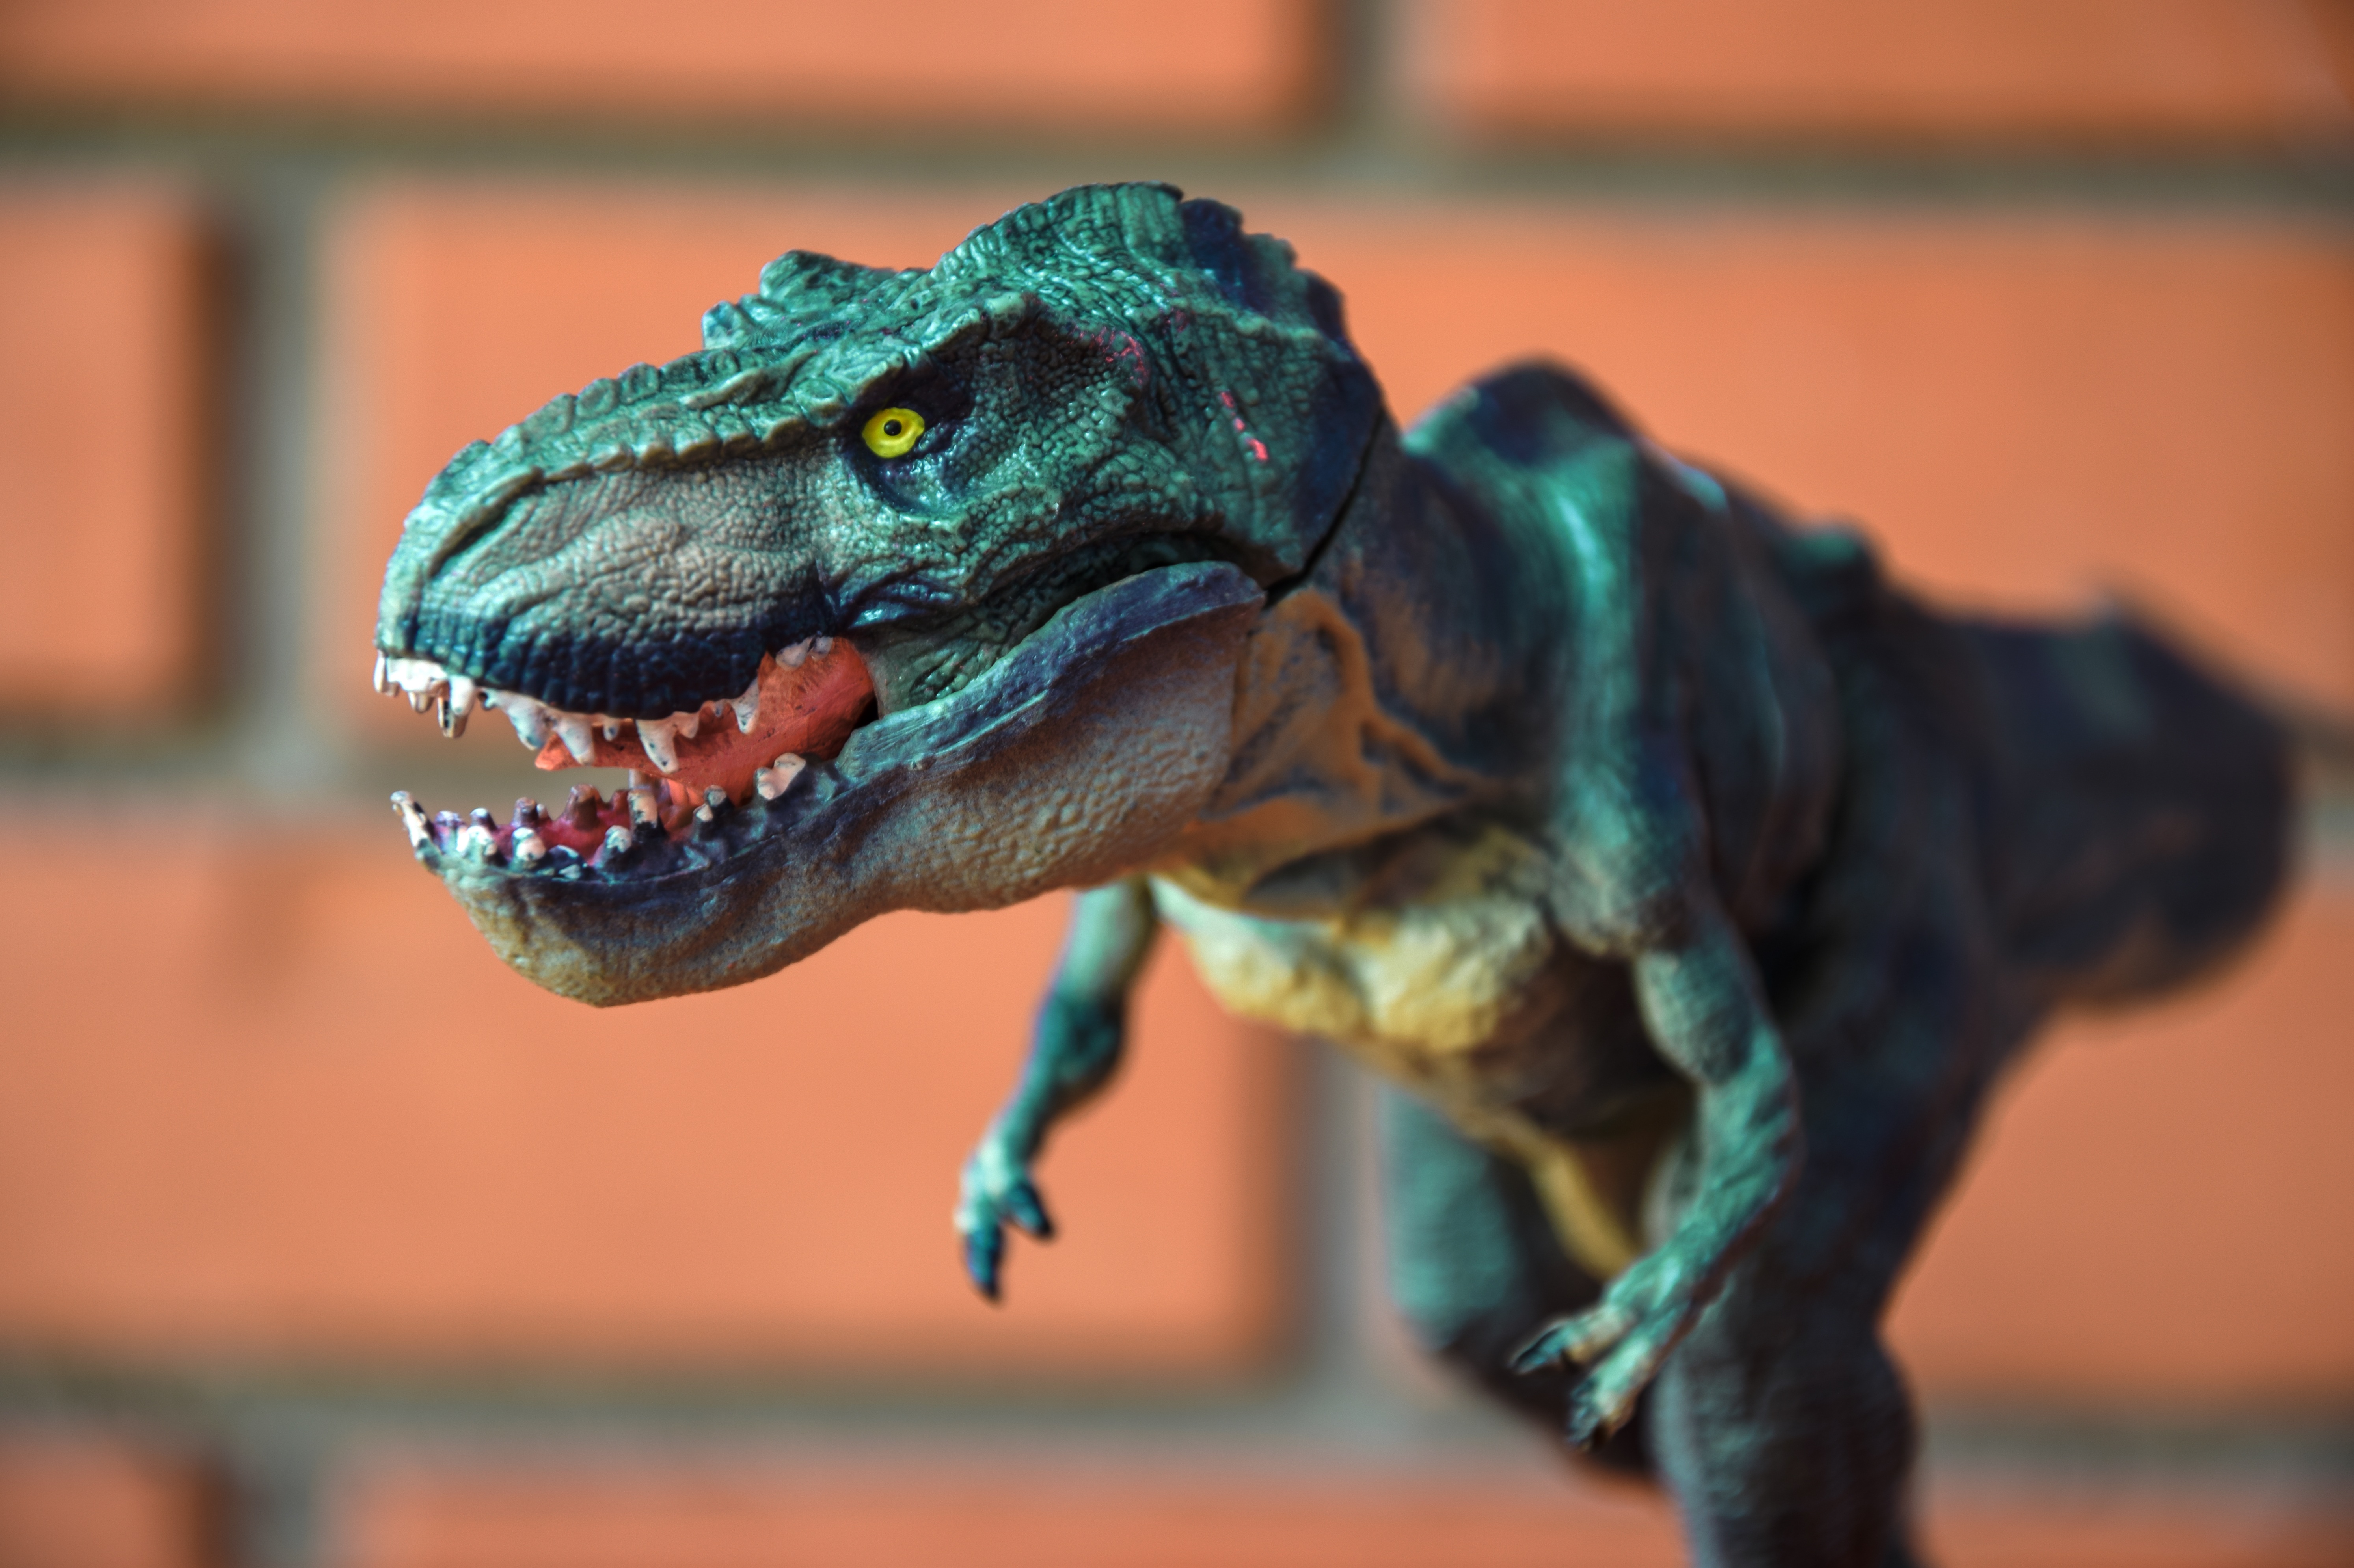
tyrannosaurus rex, toys, dinosaur, tyrannosaurus, t rex, kids toys, velociraptor